Whiterocks, Utah

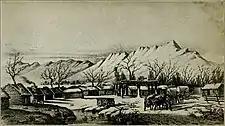
Fort Robidoux in the 1830s

1828 Four French traders from Kentucky -- William "Toopeechee" Reed, Jim Reed, Dennis Julien, and Augustus Archambeaux -- entered the Uintah Basin and set up a trading post near a spring of water just south and east of the present settlement of Whiterocks. The site was at a junction of trails used by the local Ute people. They brought in the first butcher knives, coffee beans, and other articles traded to the locals for fur. Antoine Robidoux (or Rubidoux) purchased the enterprise in 1832 and built a larger "fort" just east of the post named Fort Robidoux (or Fort Uinta). In 1844, Utes burned the trading post to the ground and it was not rebuilt.